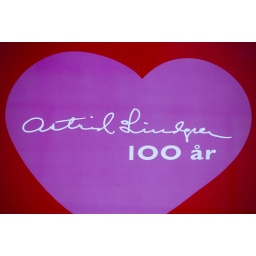
Found this display in a book store window, celebrating Astrid Lindgren, while walking home from Stadsparken.